Northern Ireland Protocol Bill

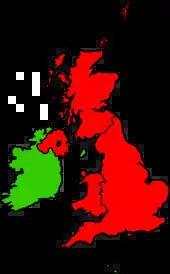
The United Kingdom (in red) includes Northern Ireland in the north eastern part of the island of Ireland, and the whole of the island of Great Britain, which contains England, Scotland, and Wales.

The Northern Ireland Protocol Bill 2022–23 was a proposed Act of the Parliament of the United Kingdom that sought to unilaterally override parts of the Northern Ireland Protocol (NIP). The NIP is the part of the Brexit withdrawal agreement that governs some aspects of trade in goods between Northern Ireland and Great Britain, as well as between Northern Ireland and the European Union. The bill was introduced to address what the government call 'unacceptable barriers to trade' that the protocol introduced within the UK internal market. The bill was criticised by most members of the Northern Ireland Assembly (though supported by some), by the European Commission, and by member states of the European Union. It was characterised in the UK and abroad as a breach of international law.